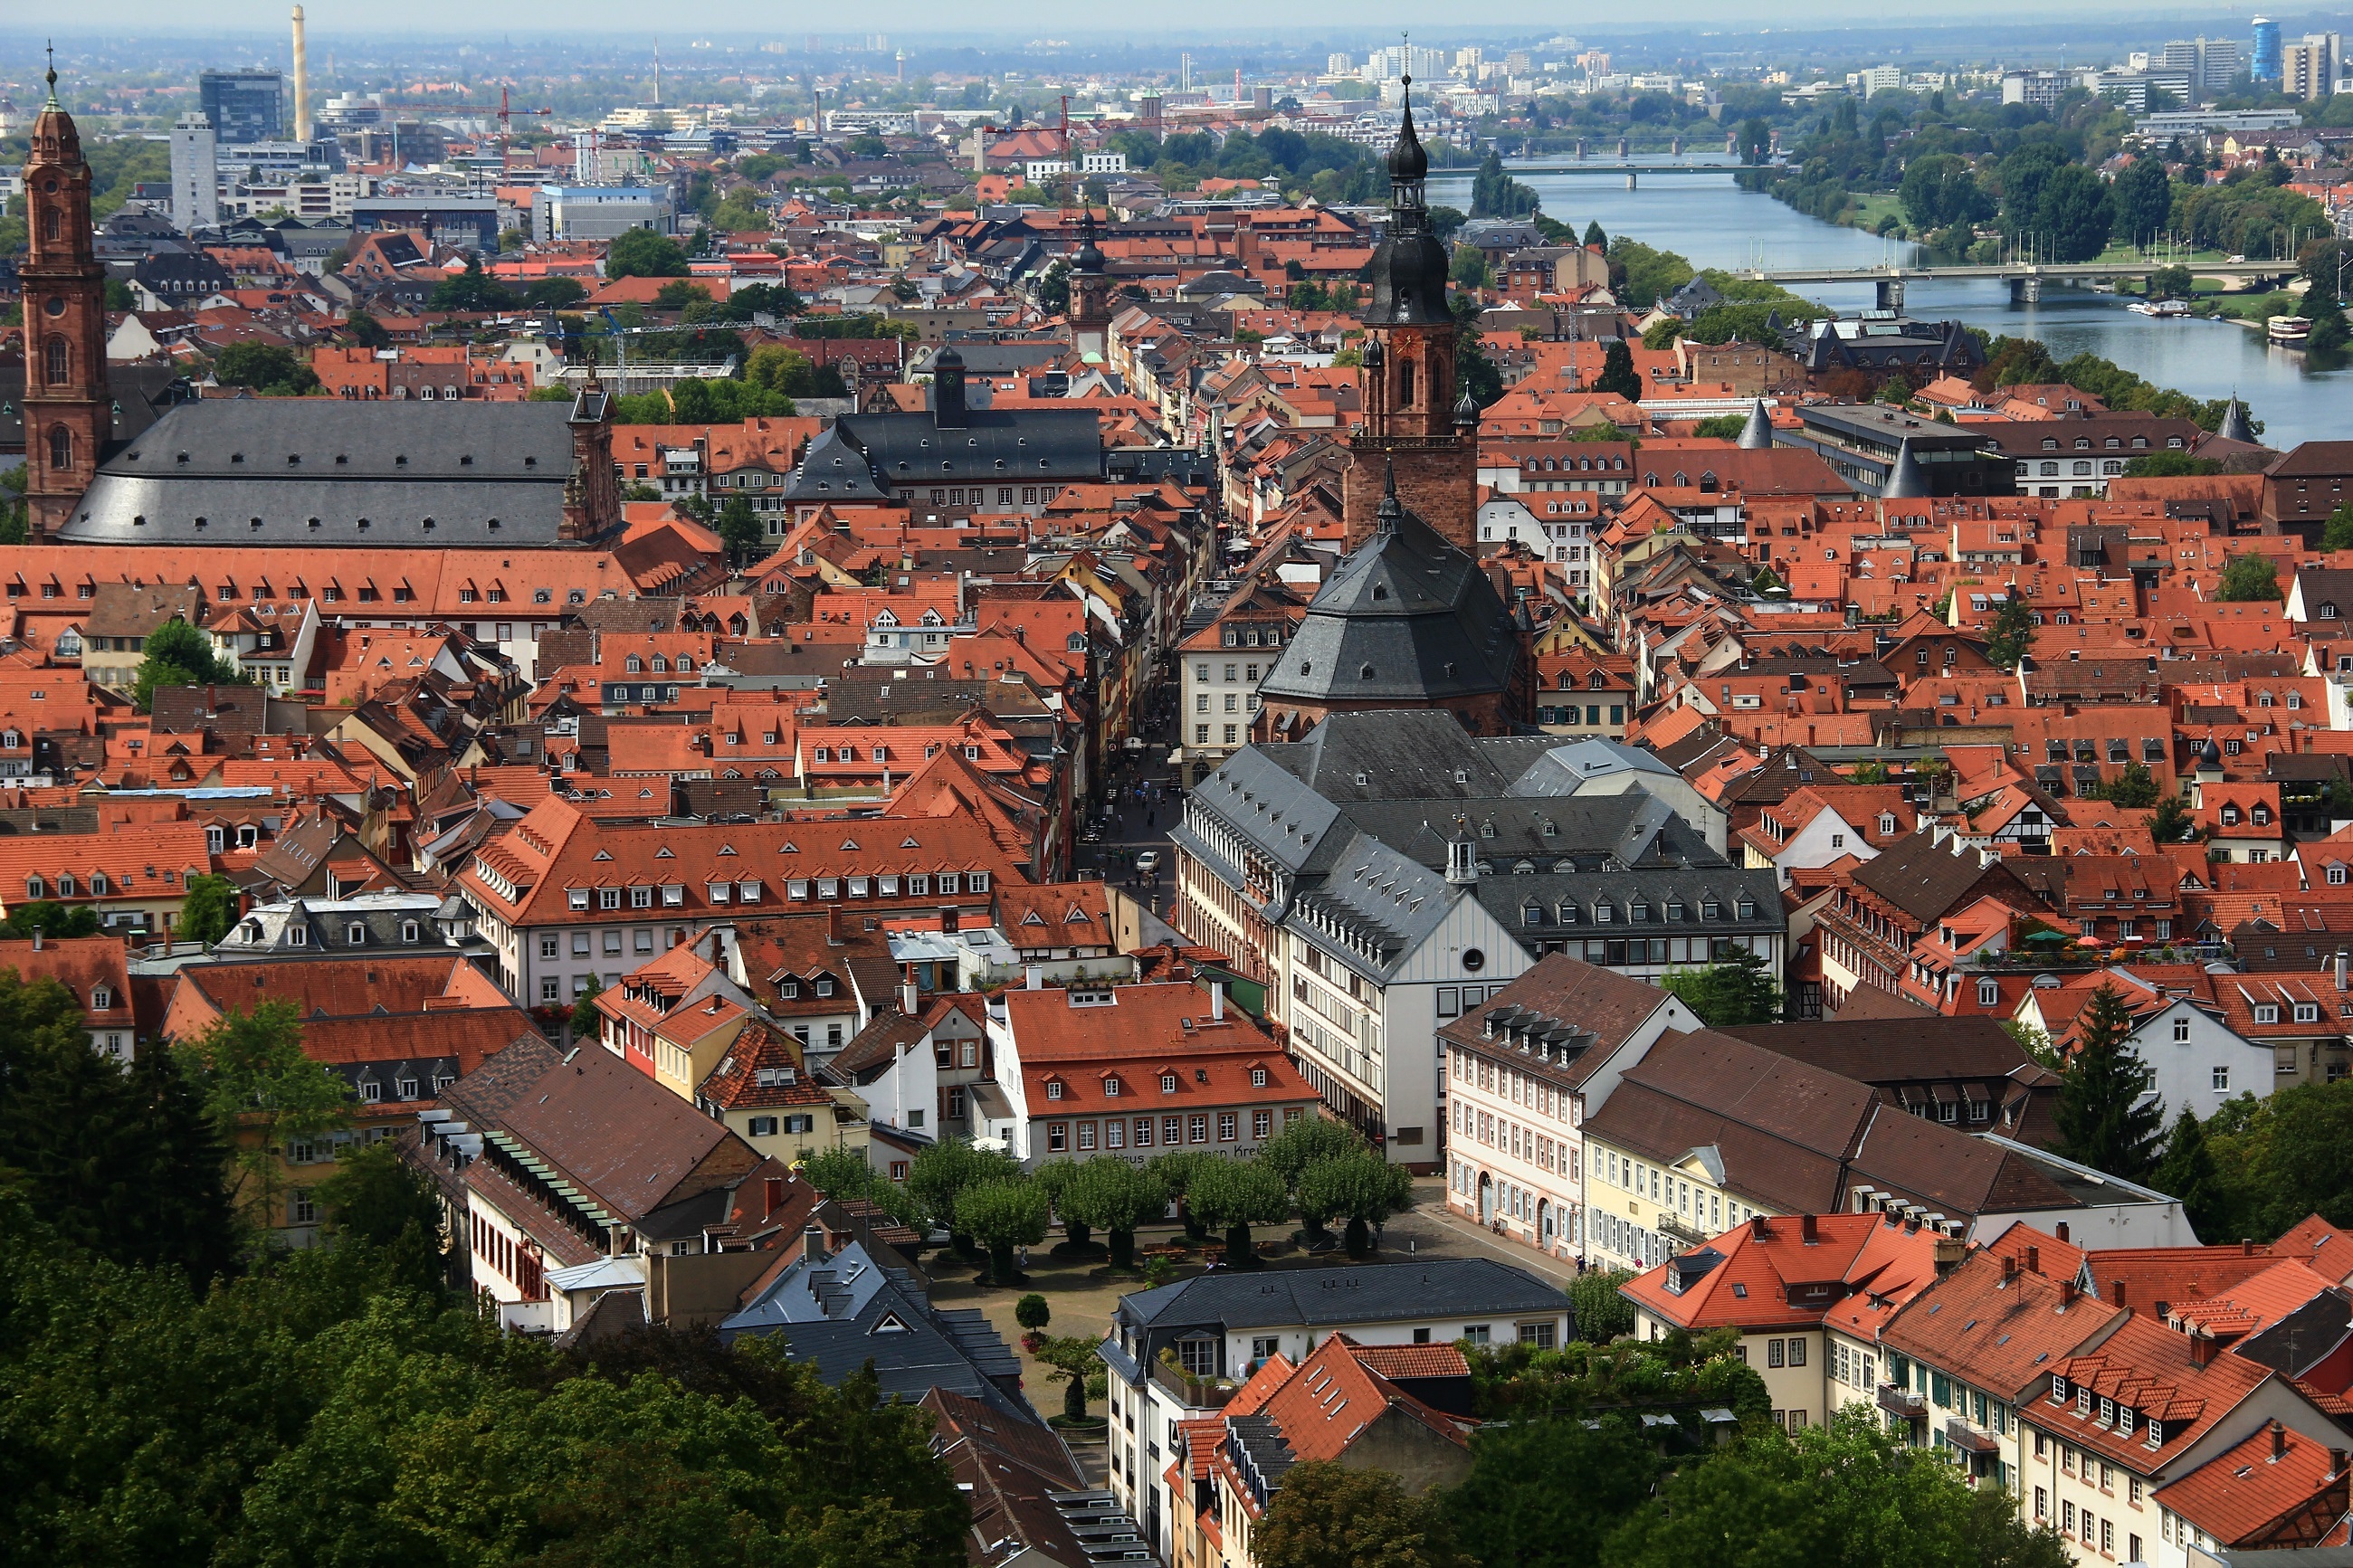
water, architecture, skyline, photography, town, city, urban, river, cityscape, panorama, downtown, travel, panoramic, suburb, red, landmark, heidelberg, tourism, aerial view, streets, rooftops, germany, neckar, metropolis, neighbourhood, bird's eye view, aerial photography, historic site, residential area, human settlement, metropolitan area